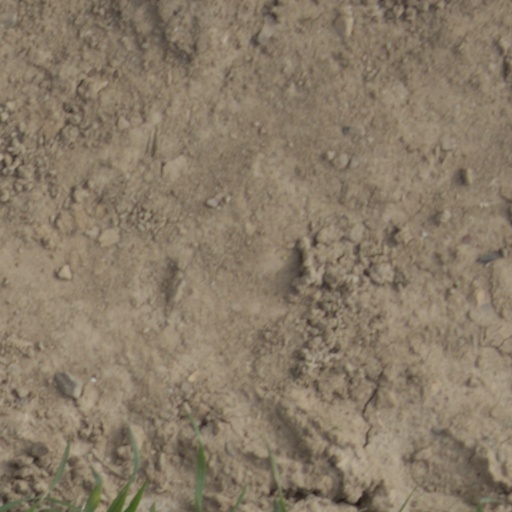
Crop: wheat